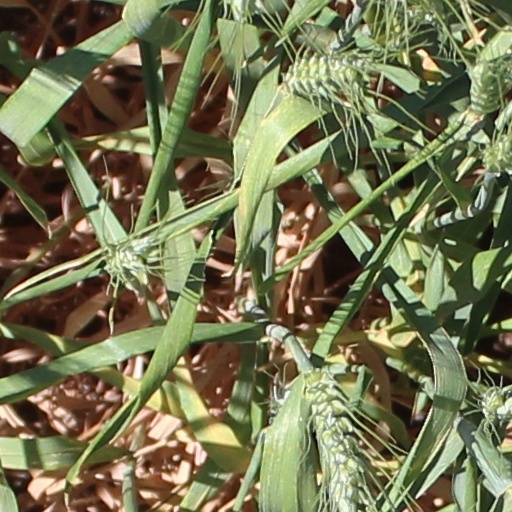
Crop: wheat